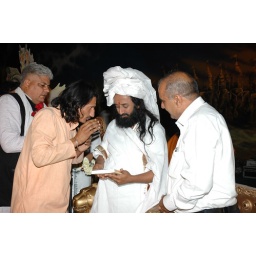
Naresh Kadyan book on animal related laws in the hand of Sri..Sri...Sri Ravi Shanker Ji Maharaj